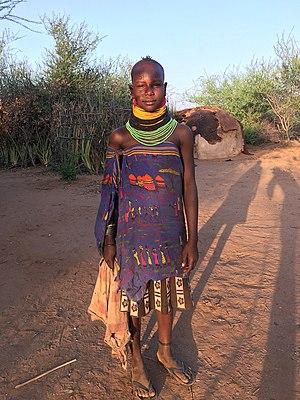
Les Turkana sont une population d'Afrique de l'Est vivant principalement au nord-ouest du Kenya dans une région chaude et aride située à l'ouest du Lac Turkana, mais également en Éthiopie et à un moindre degré au Soudan du Sud.